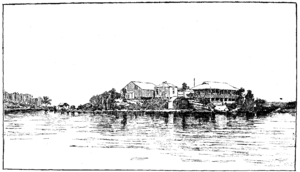
L’institut Pasteur est une fondation française privée à but non lucratif qui se consacre à l'étude de la biologie, des micro-organismes, des maladies et des vaccins.